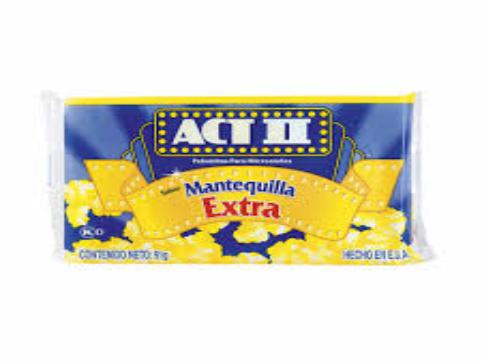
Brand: Act II
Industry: Food